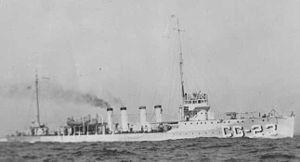
L’USS Tucker (DD-57) est un destroyer de classe Tucker de l'US Navy construit à partir de 1914 au chantier naval Fore River de Quincy à Quincy et mis en service en 1916.
La classe Tucker est une classe de six destroyers de l'United States Navy construits entre 1914 et 1916 et actifs jusqu'en 1934.